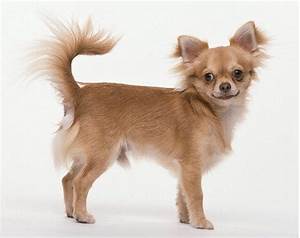
Label: dog